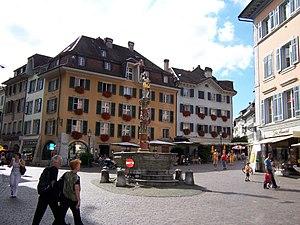
Ours de Soleure est un chrétien romain du IIIᵉ siècle vénéré en tant que saint. Il est le patron de la principale église catholique de Soleure, en Suisse, où se trouve son corps. Il a été associé très tôt à la Légion thébaine et à Victor de Soleure, dans le Martyrologe, par exemple. La Vie d’Ours, écrite par Eucher de Lyon au Vᵉ siècle, raconte qu’Ours fut torturé et décapité sous l’empereur Maximien Hercule et le gouverneur Hyrtacus vers 286 pour avoir refusé d’adorer des idoles.